Bintan Island

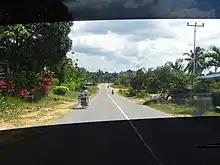
Main road leading to Bintan Resort

To meet the large developmental programme launched for the Bintan island, creation of modern infrastructure facilities began in 1991 itself with an investment of US$170 million. Since the island was approachable only by ferrying, priority was given to develop the Ferry terminal at Bandar Bentan Telani. There are now three Ferry Terminals (Sea Ports) and two Cargo Sea Ports with capacity of 10,000 to 12000 gross weight ton. Bintan now has an airport known as Raja Haji Fisabilillah Airport. Garuda Indonesia has plans to build a new airport hub on the island as a stop gap measure for Jakarta, and to compete with Lion Air's new hub at Hang Nadim International Airport on neighboring Batam. One issue however is the region is saturated with airport capacity while land is scarce, as Singapore Changi Airport and Johor Bahru Senai International Airport are nearby.